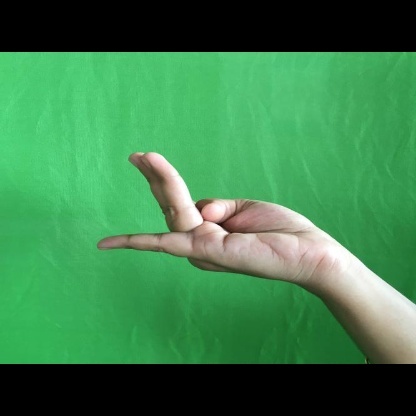
Mudra: Chaturam